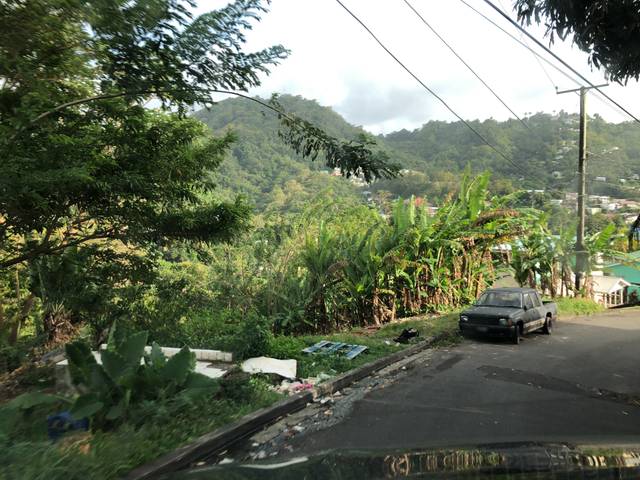
Region: Saint Lucia
Coordinates: 14.007, -60.978